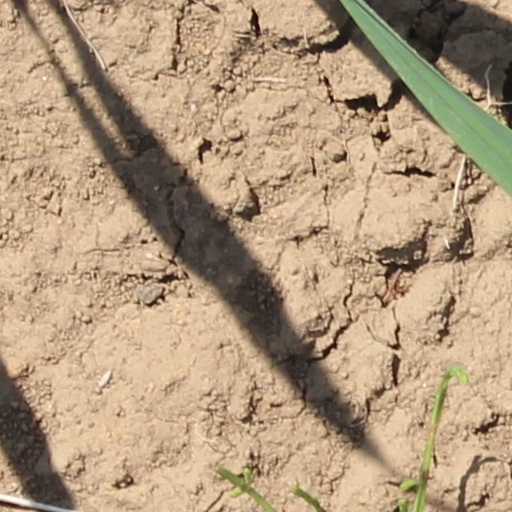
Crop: wheat